Lee Mays

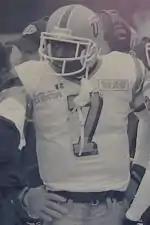

Lee Mays Jr. (born September 18, 1978) is an American former professional football wide receiver who played for the Pittsburgh Steelers of the National Football League (NFL). He was part of their Super Bowl XL championship team over the Seattle Seahawks.